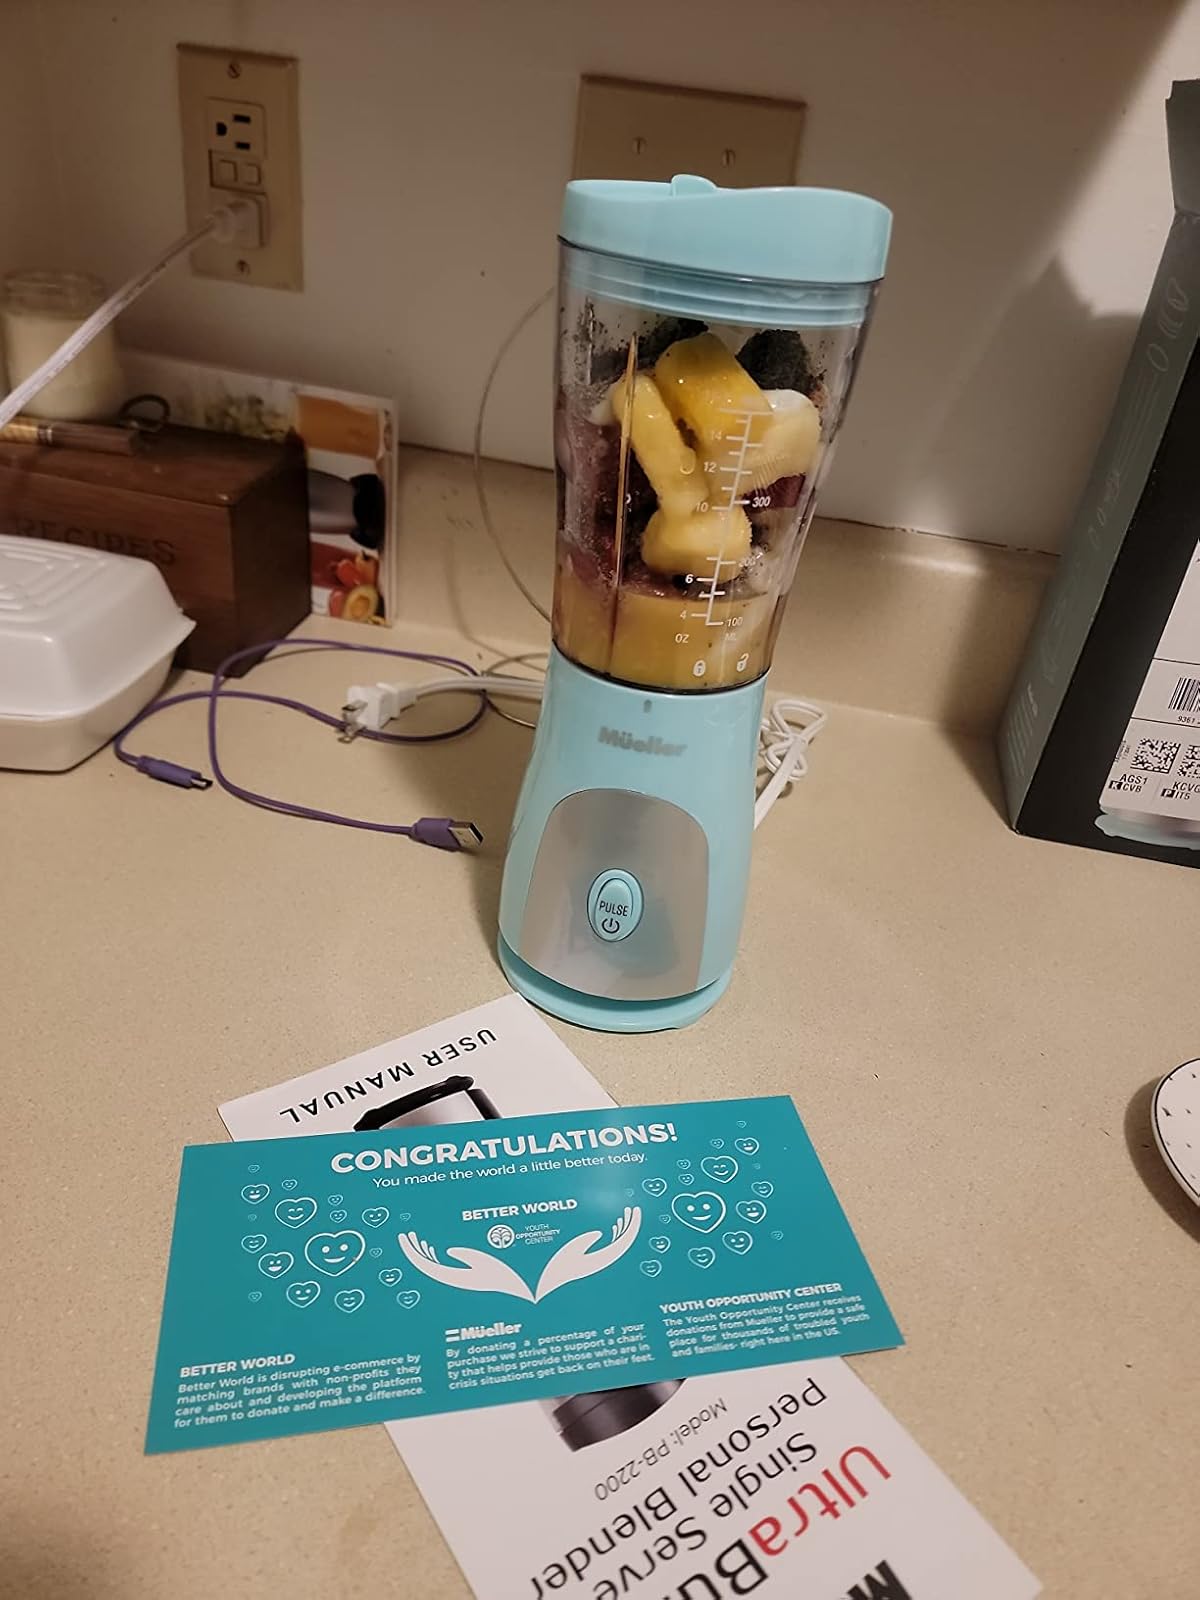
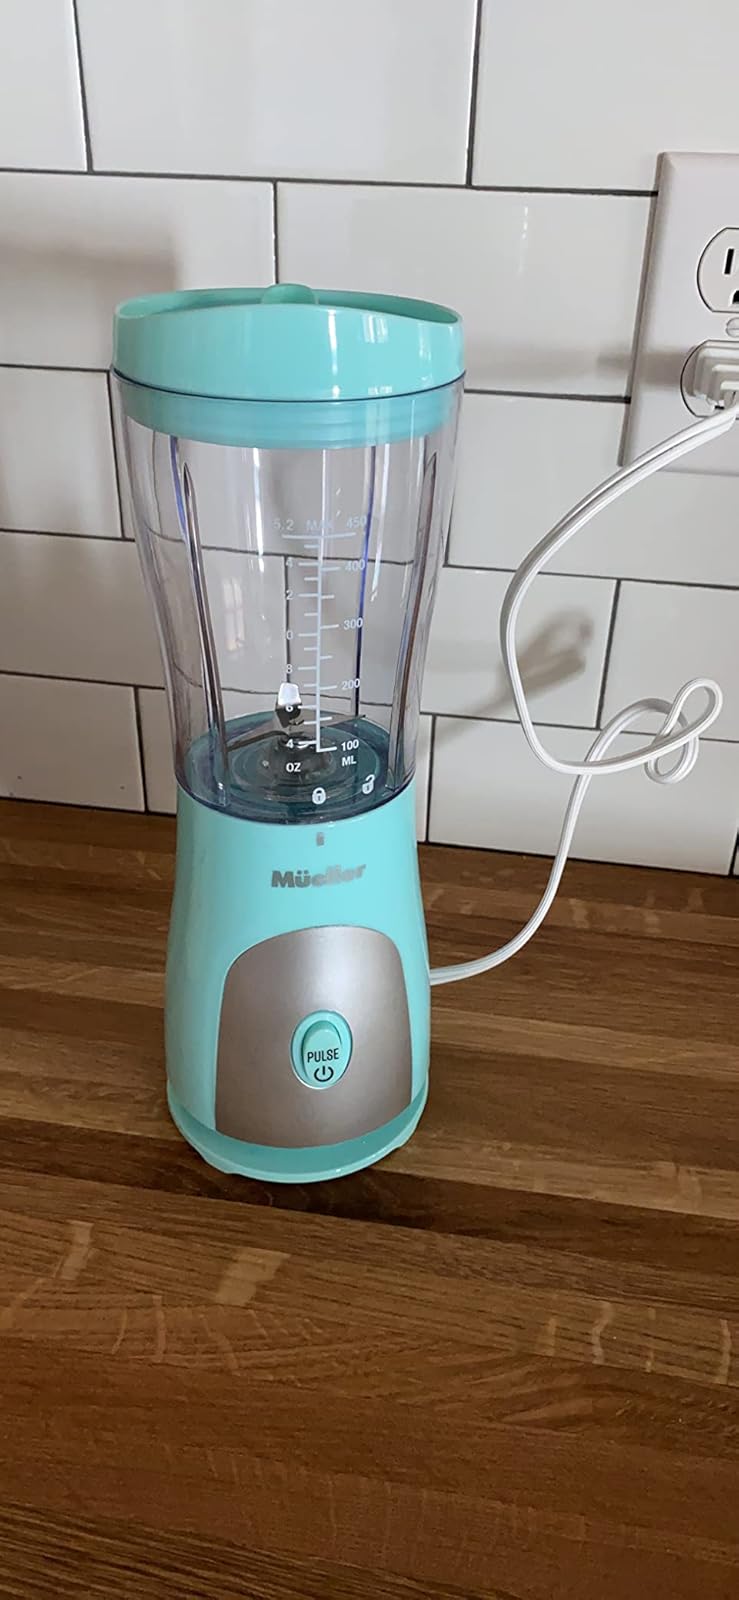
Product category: items_blender
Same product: yes